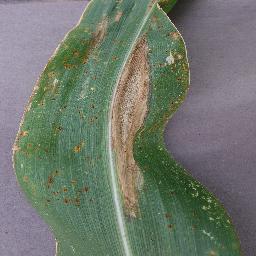
Label: Corn_(Maize)___Northern_Leaf_Blight